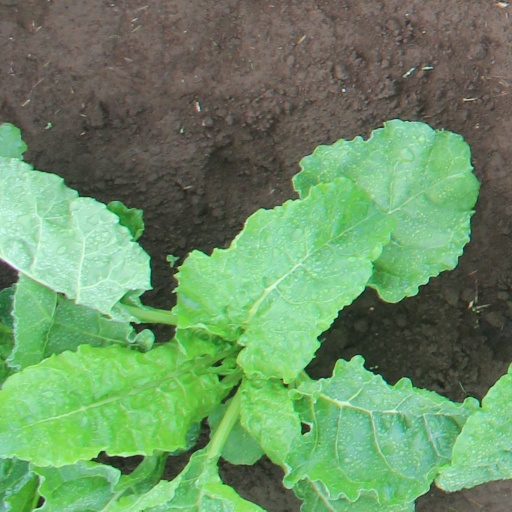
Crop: sugar beet